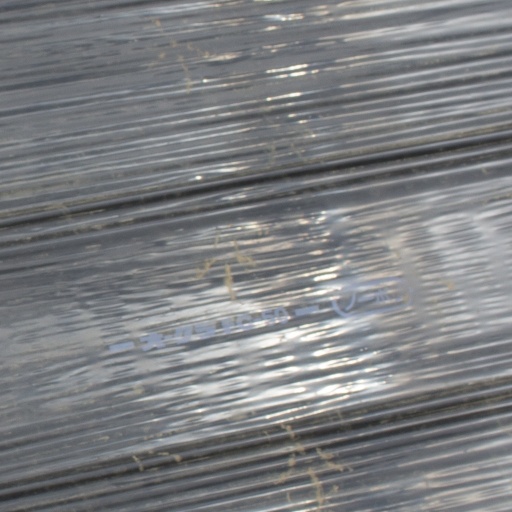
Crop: Jerusalem artichoke